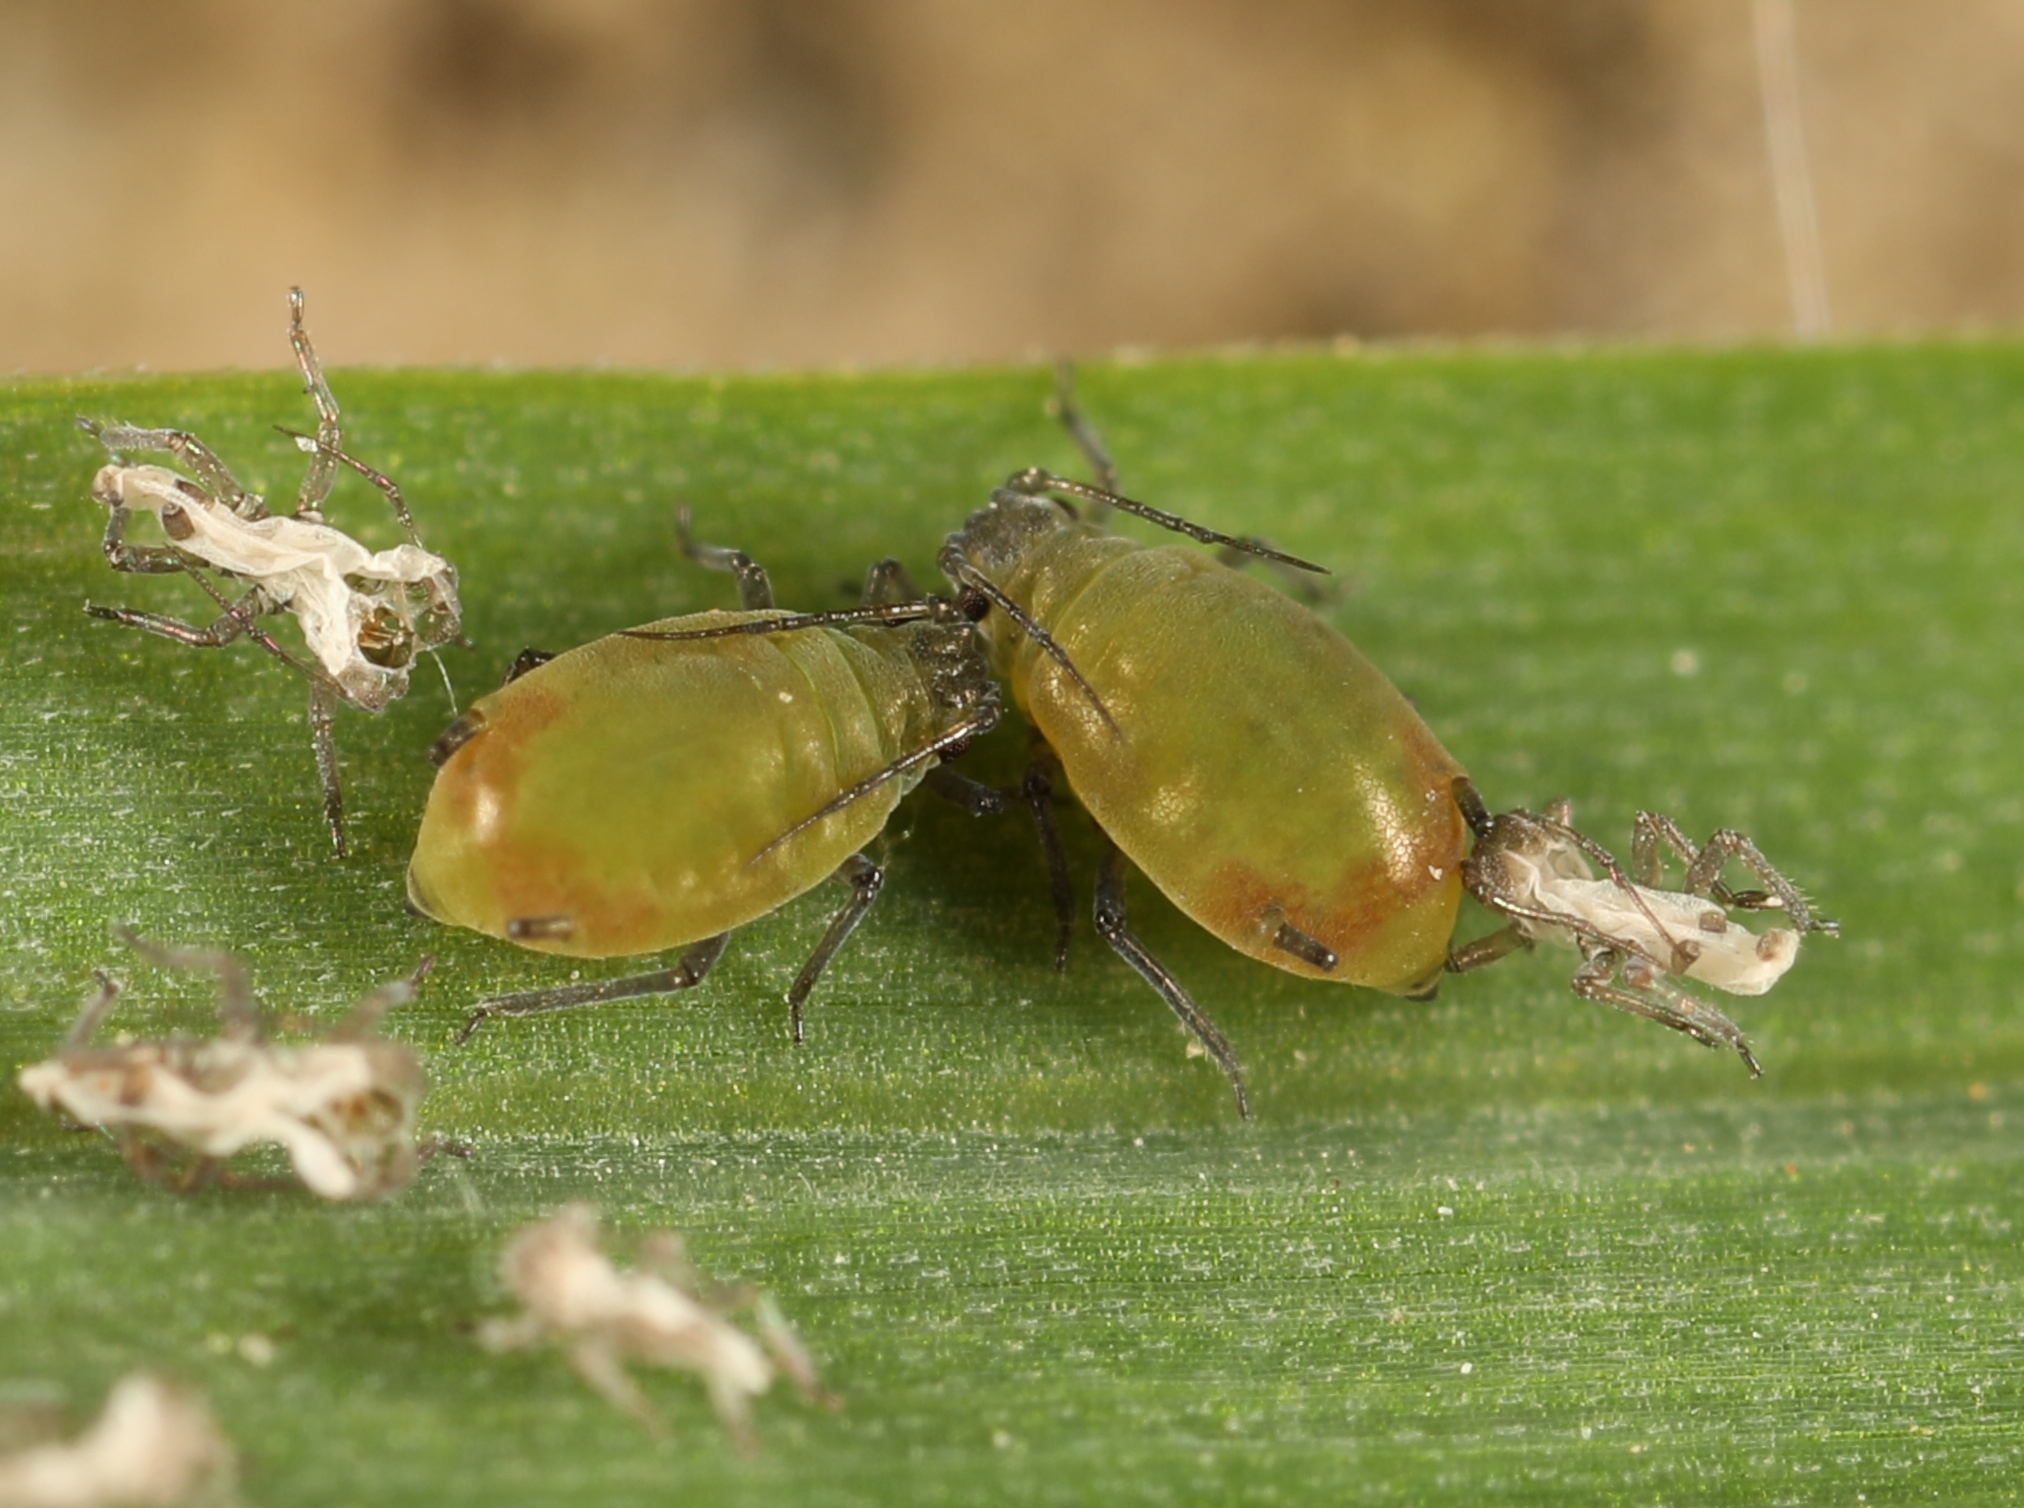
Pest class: bird_cherry_oat_aphid